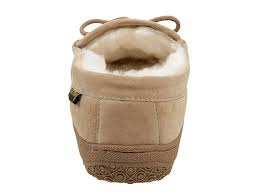
Waste category: shoes